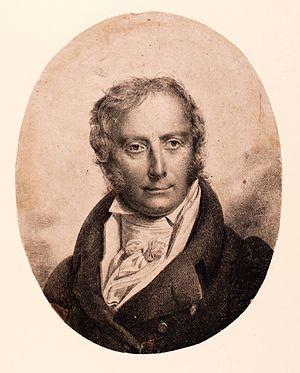
Salon-de-Provence est une commune française située dans le département des Bouches-du-Rhône, en région Provence-Alpes-Côte d'Azur.
29 février : Lo zingaro, opéra en 2 actes, musique d'Uranio Fontana, livret de Thomas Sauvage, créé au Théâtre de la Renaissance de Paris.
Jean-Baptiste-Sauveur Gavaudan est un chanteur français né à Salon-de-Provence le 6 août 1771 et mort à Paris le 8 mai 1840.